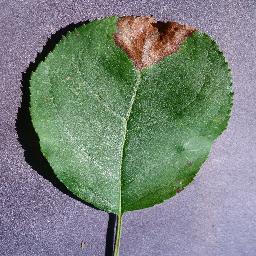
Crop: apple
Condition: black_rot